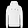
Label: Pullover